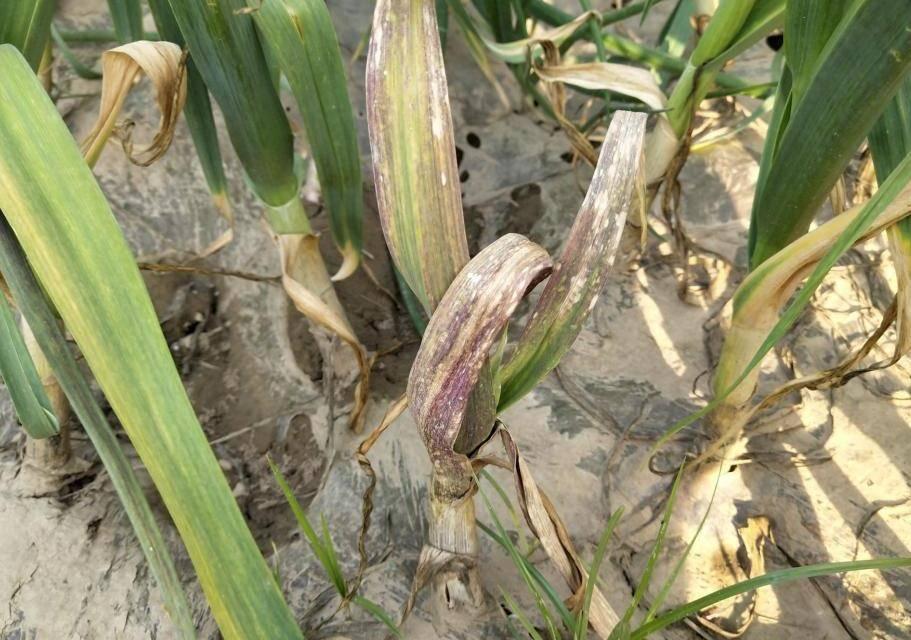
Plant: Garlic
Disease: garlic leaf blight